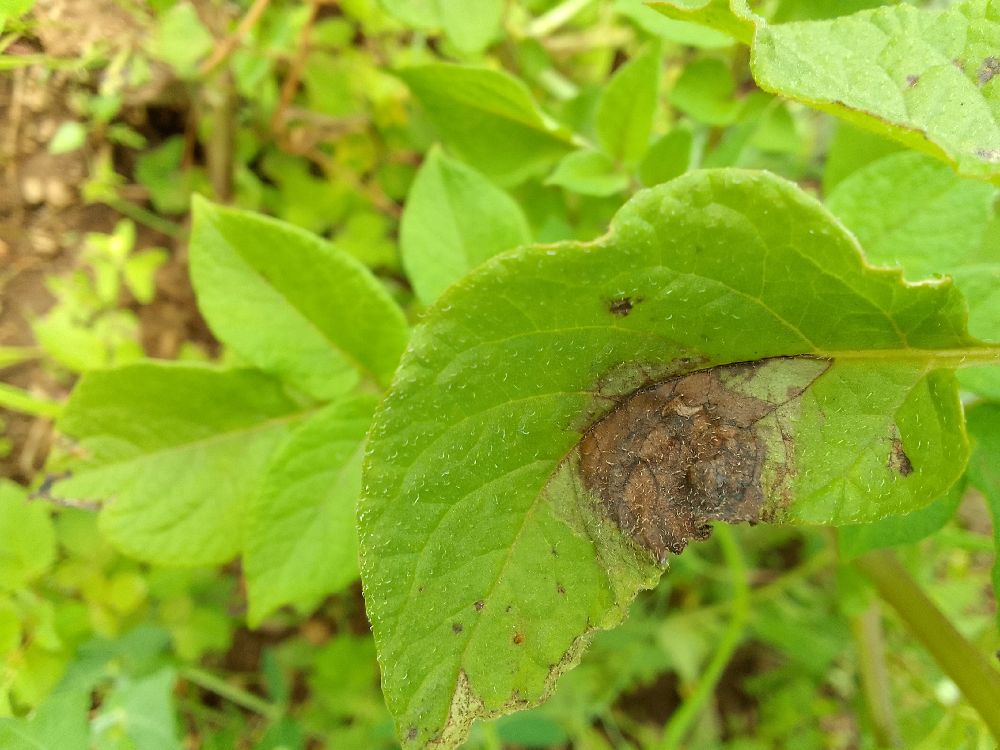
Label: Late blight